Lake

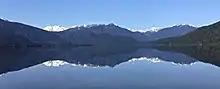
Lake Kaniere is a glacial lake in the West Coast region of New Zealand.

Volcanic lakes are lakes that occupy either local depressions, e.g. craters and maars, or larger basins, e.g. calderas, created by volcanism. Crater lakes are formed in volcanic craters and calderas, which fill up with precipitation more rapidly than they empty via either evaporation, groundwater discharge, or a combination of both. Sometimes the latter are called caldera lakes, although often no distinction is made. An example is Crater Lake in Oregon, in the caldera of Mount Mazama. The caldera was created in a massive volcanic eruption that led to the subsidence of Mount Mazama around 4860 BC. Other volcanic lakes are created when either rivers or streams are dammed by lava flows or volcanic lahars. The basin which is now Malheur Lake, Oregon was created when a lava flow dammed the Malheur River. Among all lake types, volcanic crater lakes most closely approximate a circular shape.